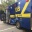
Label: ambulance